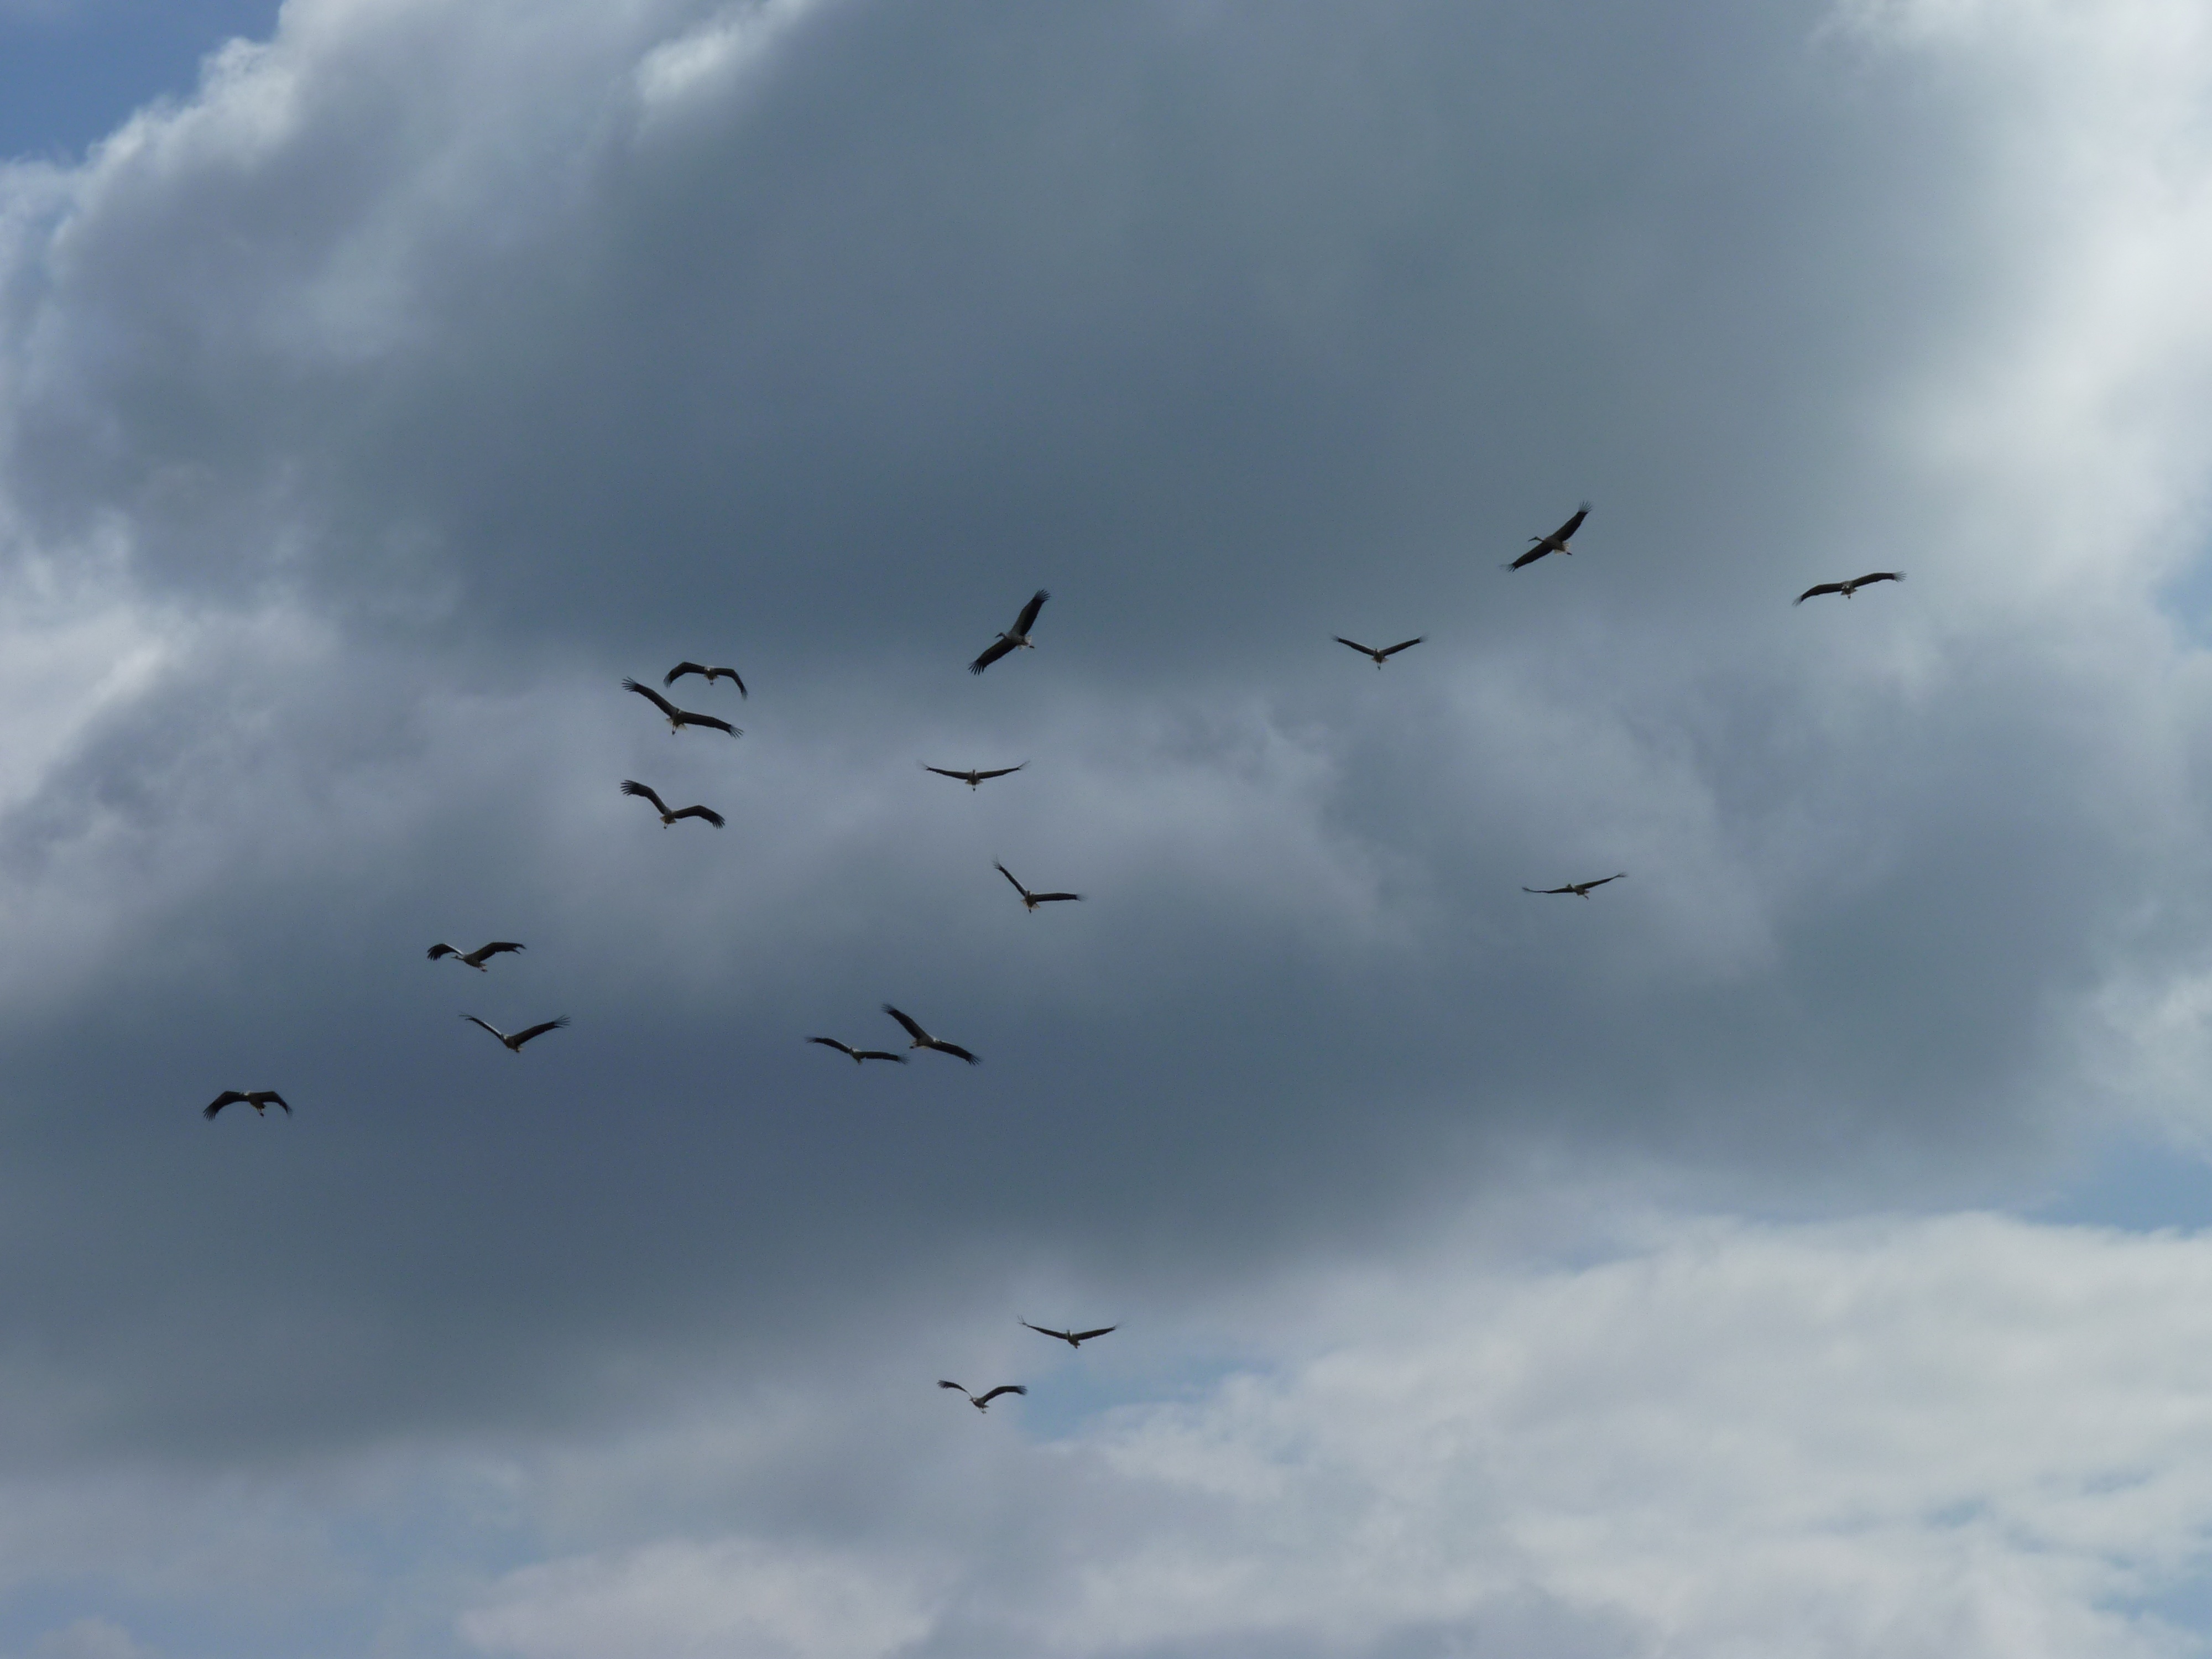
sea, nature, bird, wing, cloud, sky, wind, seabird, flock, flight, weather, departure, collect, bird migration, swarm, flock of birds, migratory birds, storks, atmosphere of earth, perching bird, animal migration